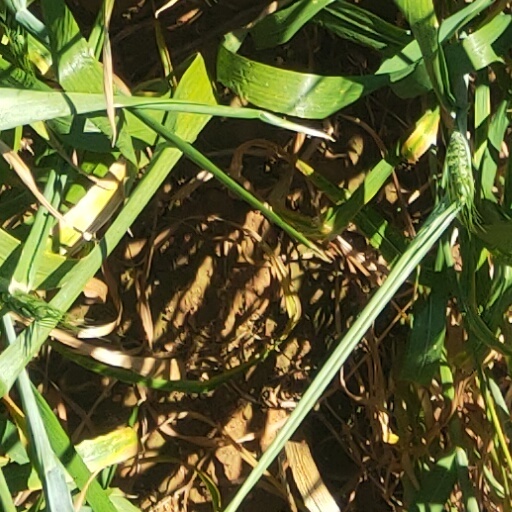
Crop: wheat